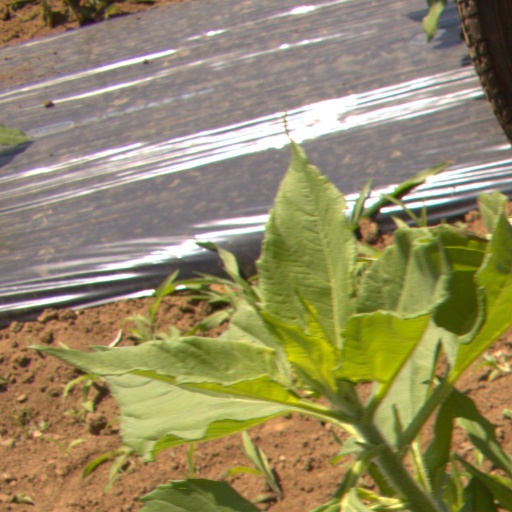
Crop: Jerusalem artichoke